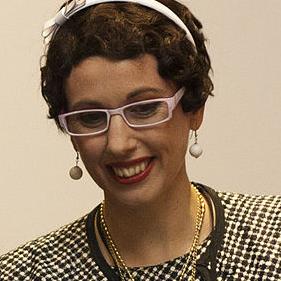
Age: 35